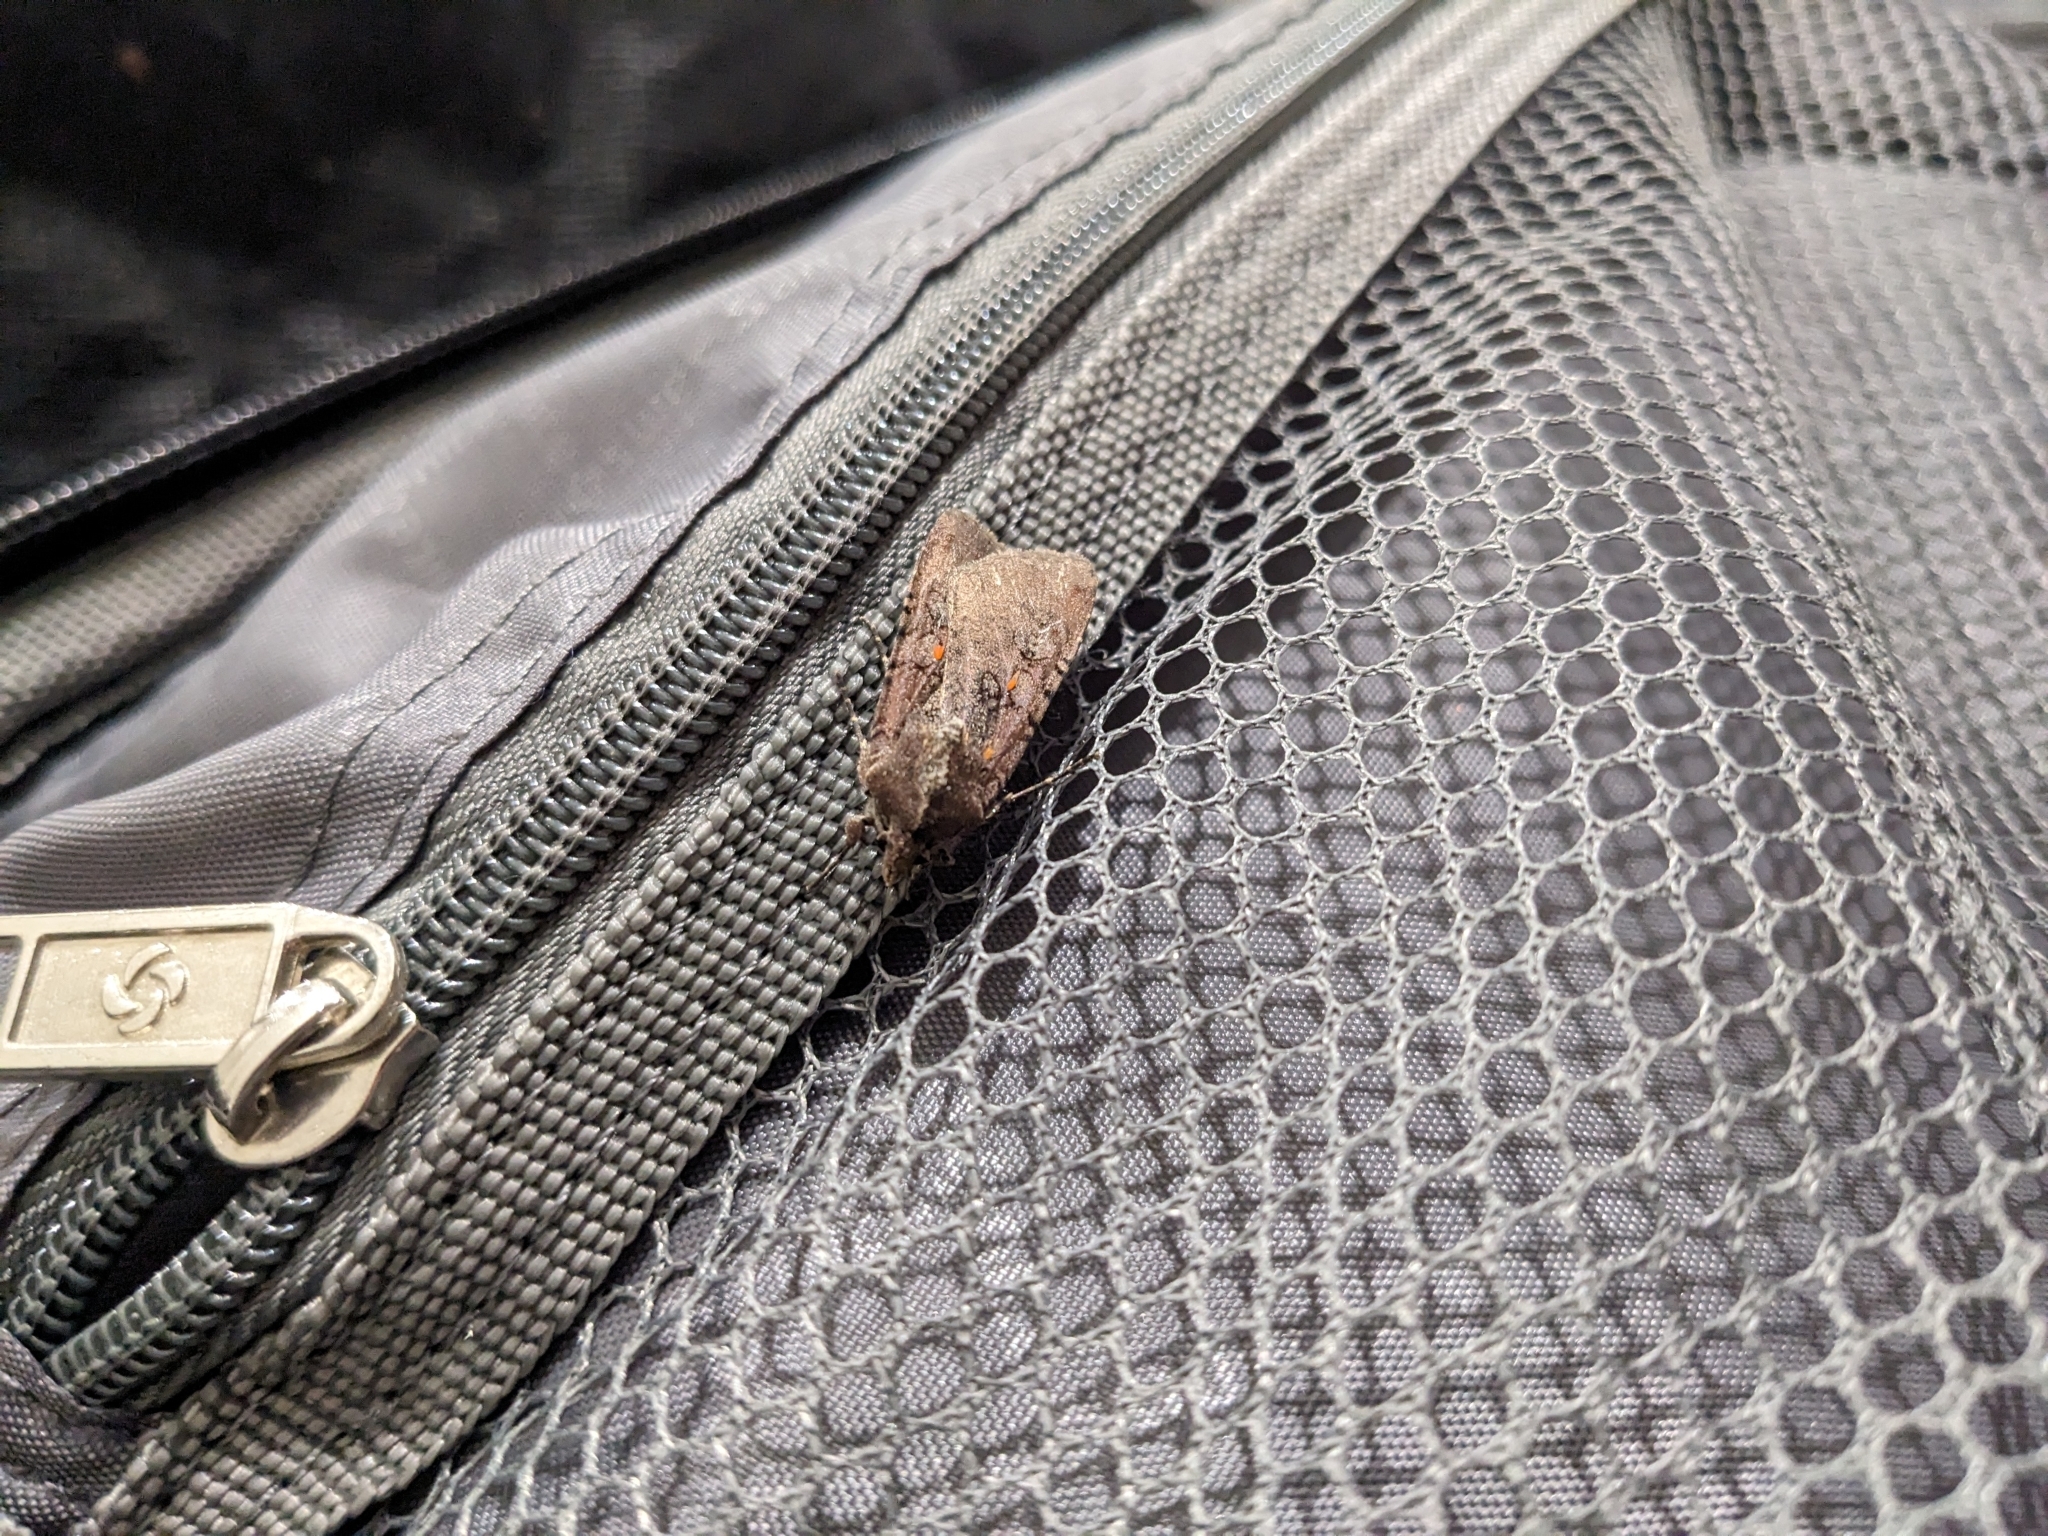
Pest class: cutworms